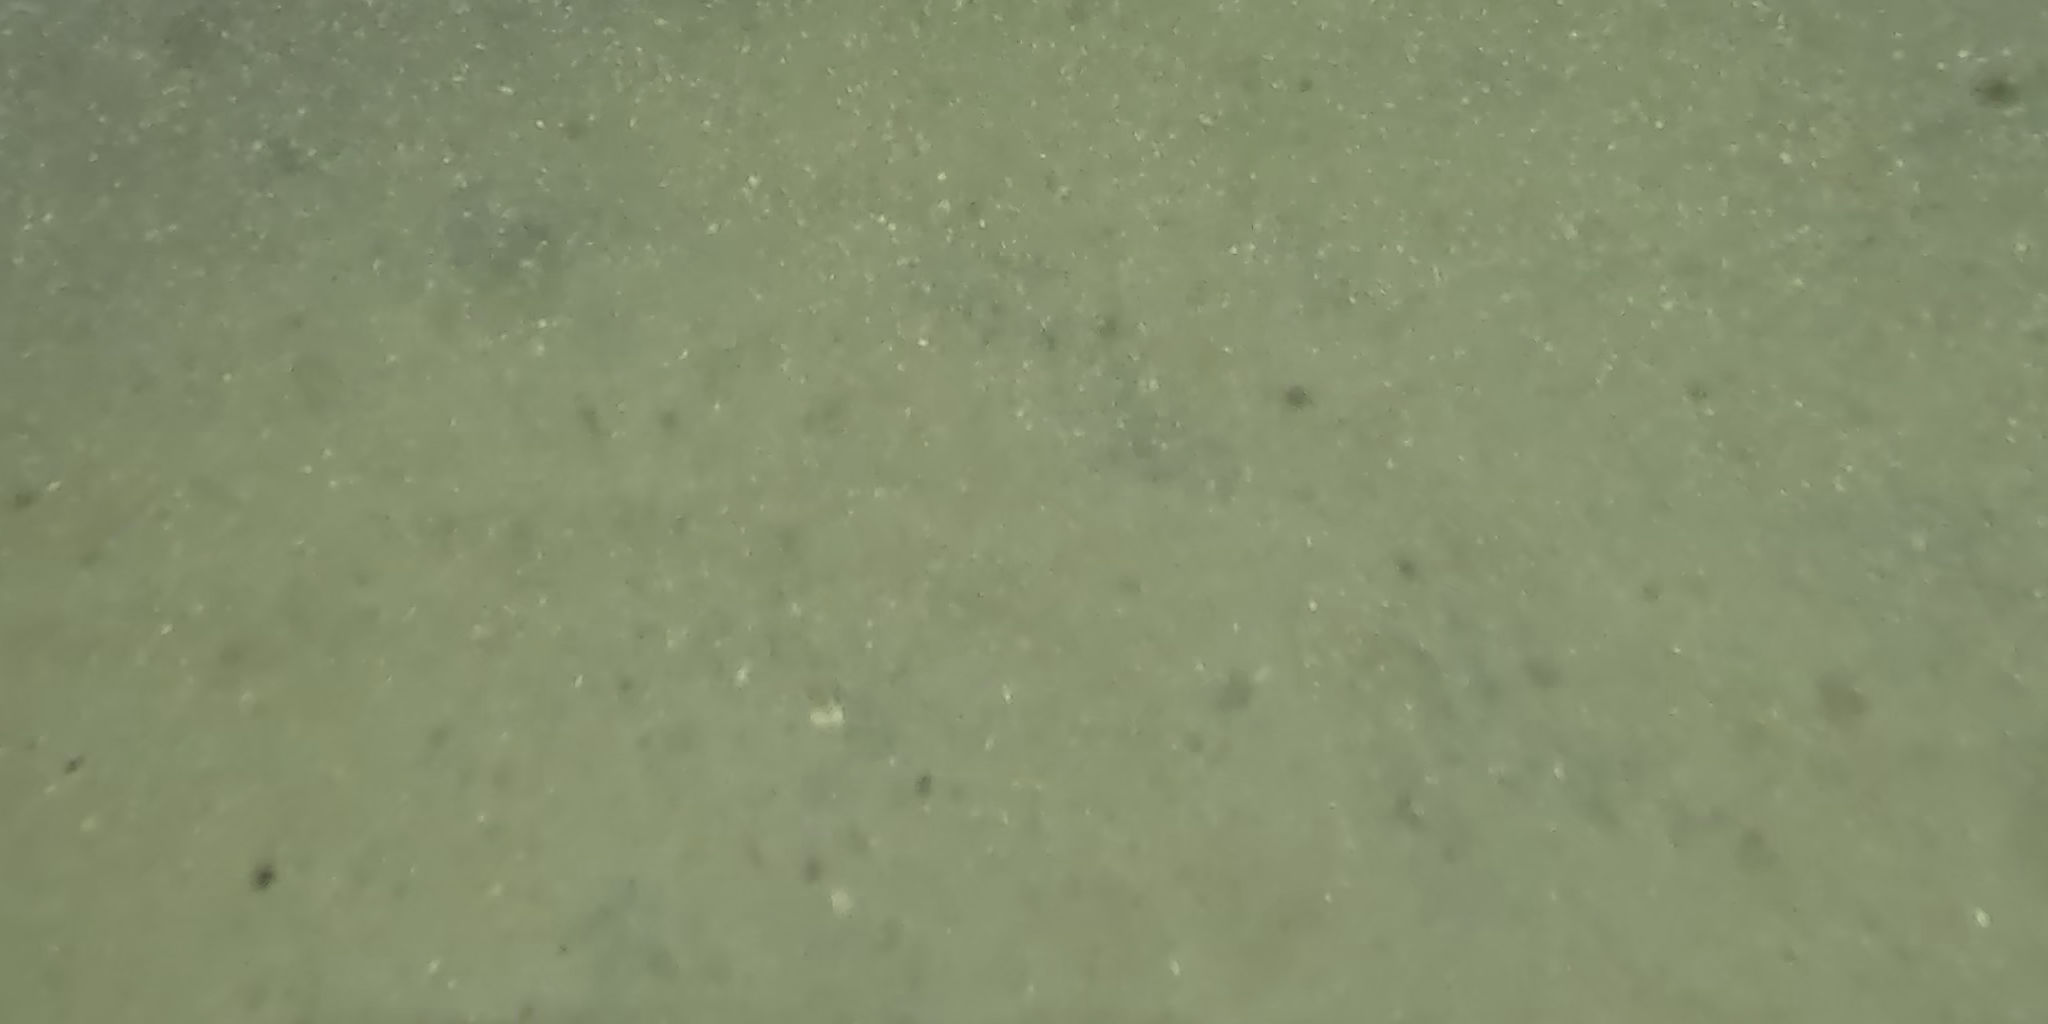
Seabed habitat: sand